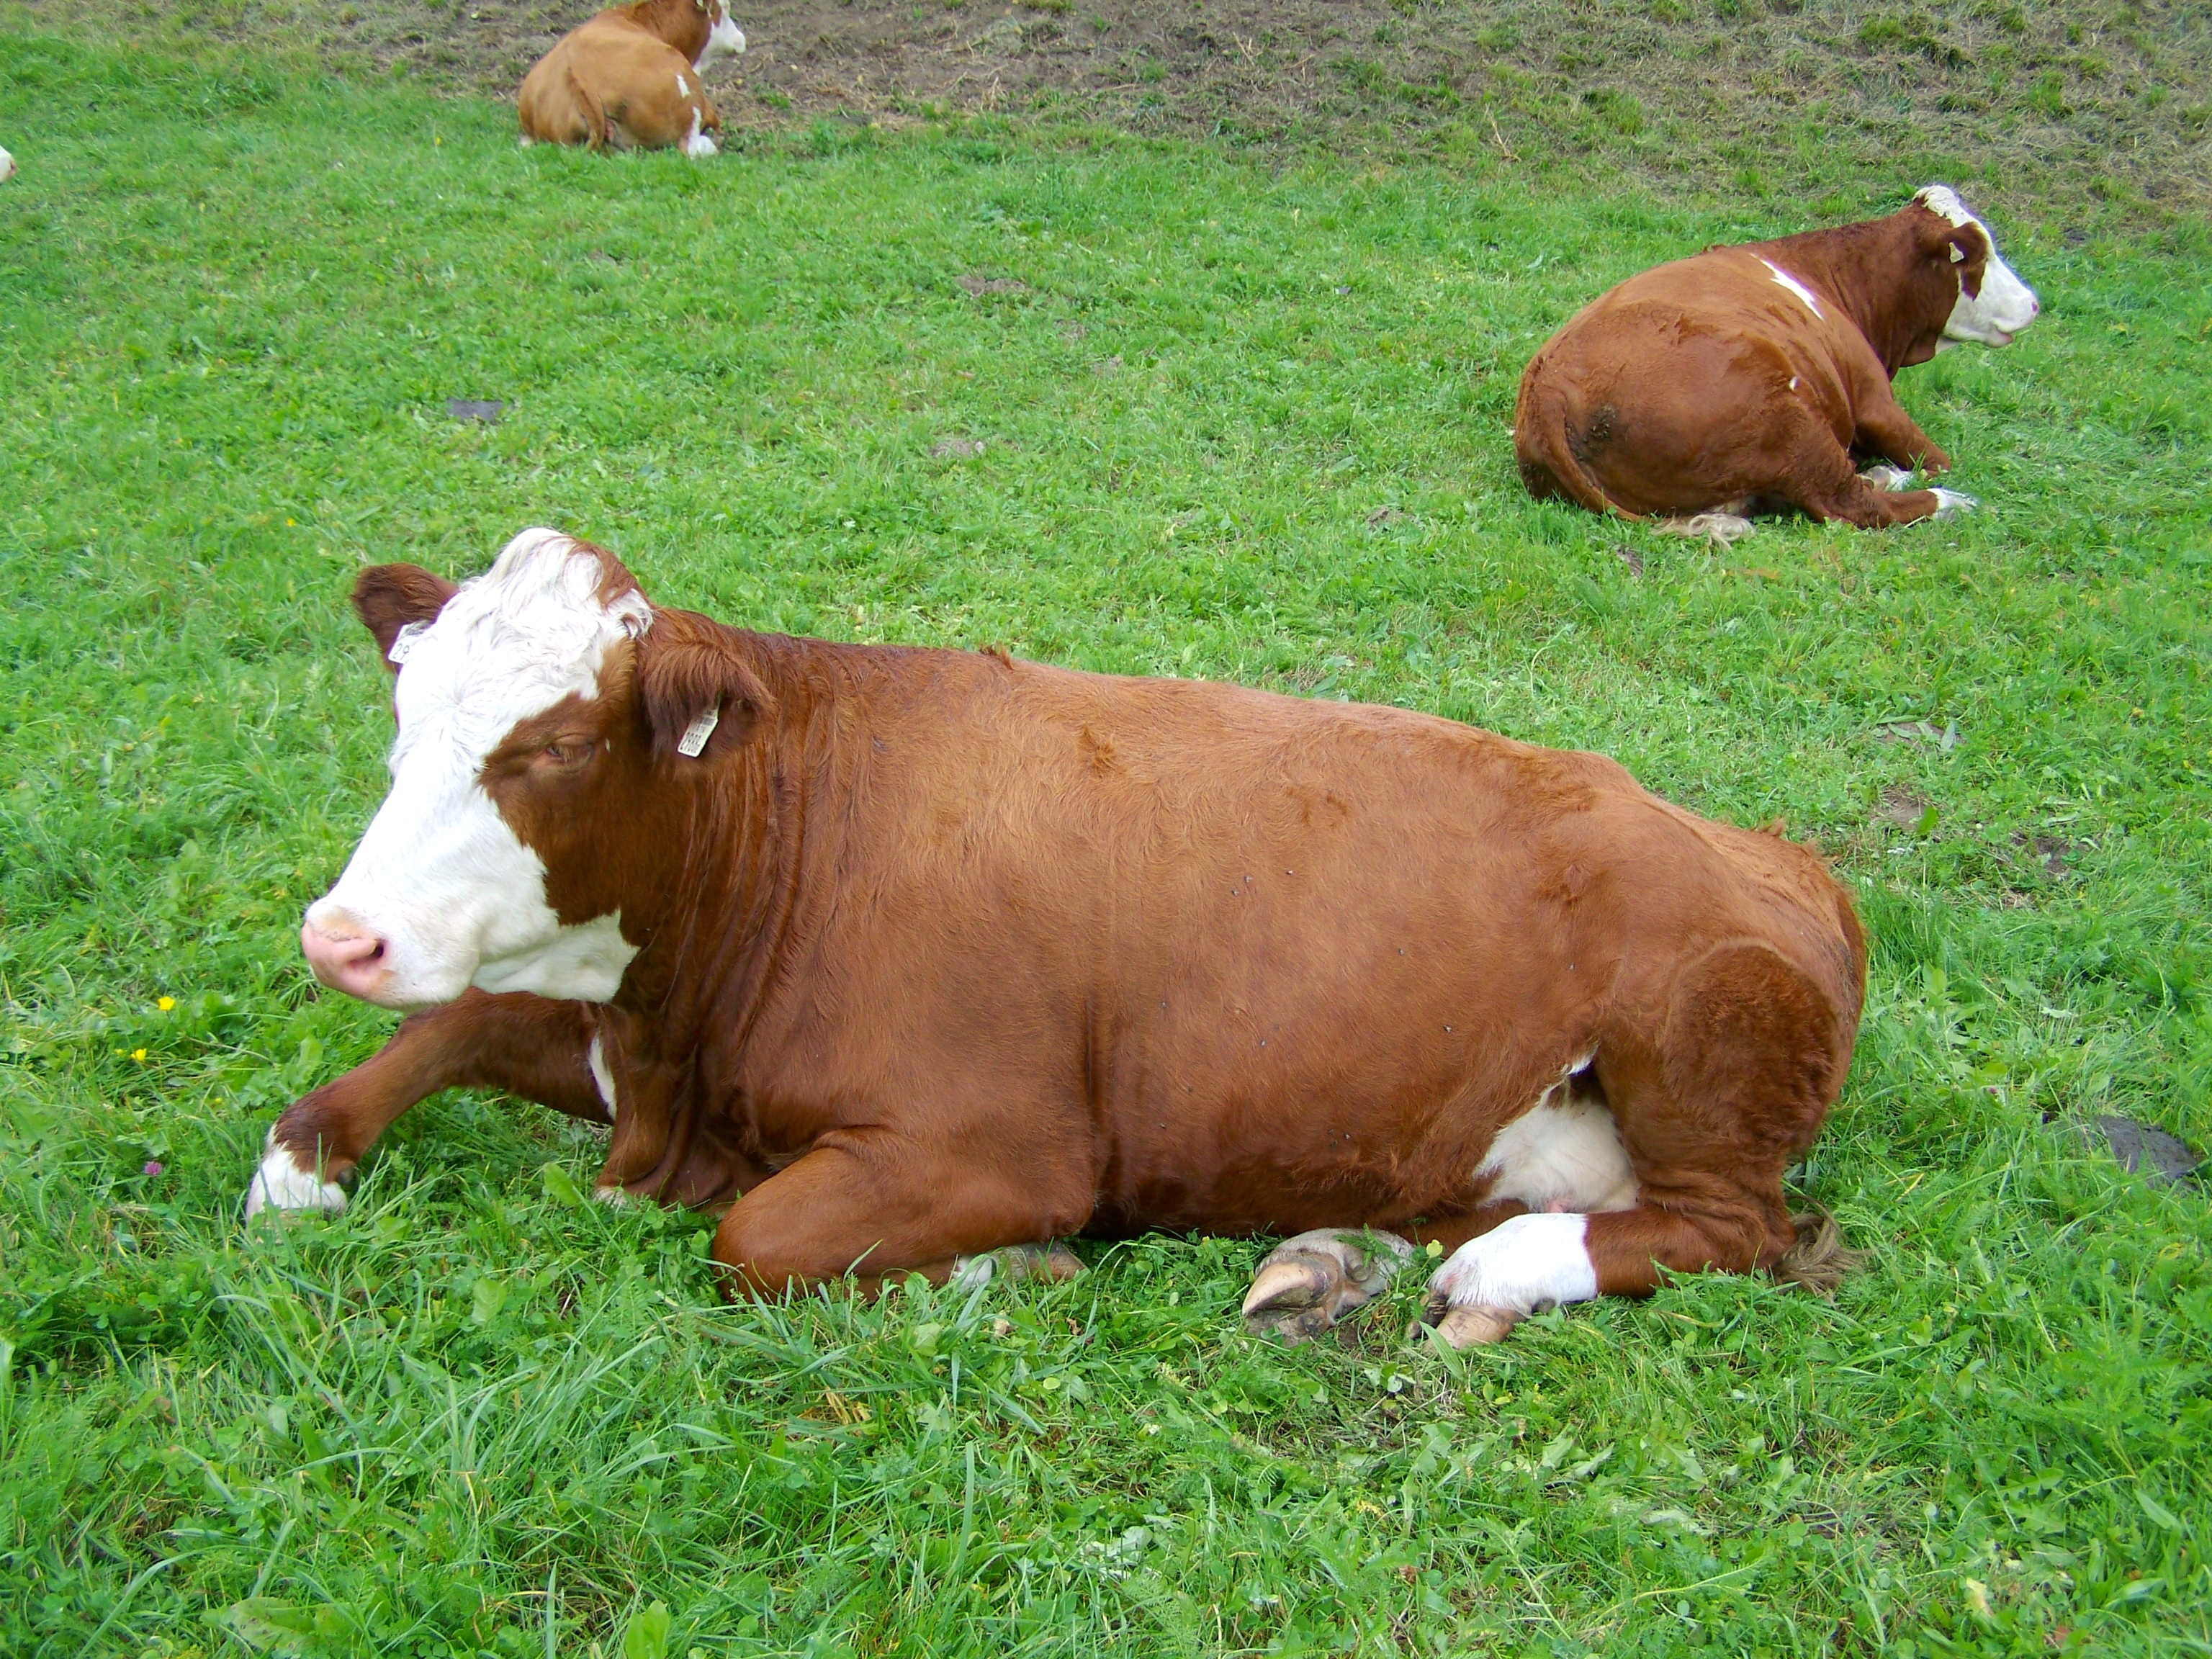
grass, field, farm, meadow, cattle, relax, pasture, grazing, livestock, mammal, calf, bull, vertebrate, rural landscape, dairy cow, brown and white cow, cattle like mammal, cow goat family, regurgitate